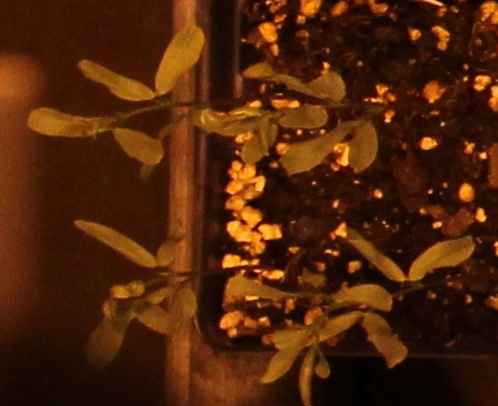
Label: Lentil